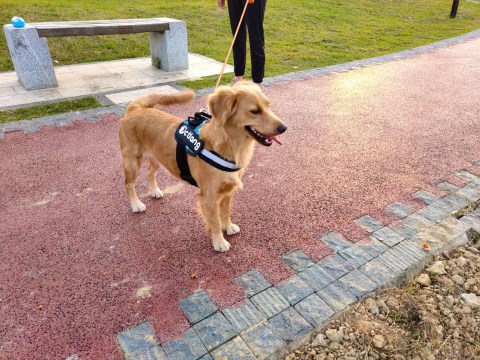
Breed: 5355-n000126-golden_retriever